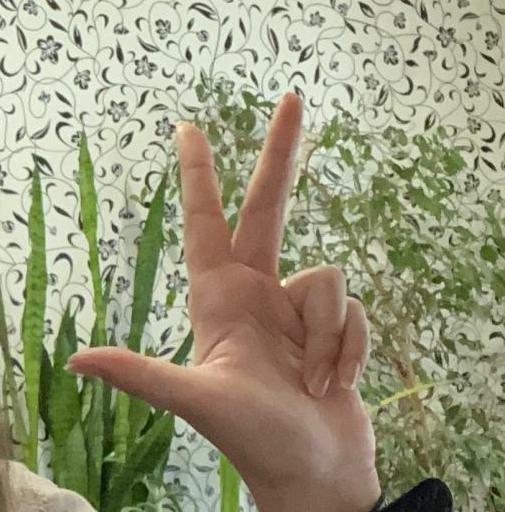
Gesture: three2